Longest word in English

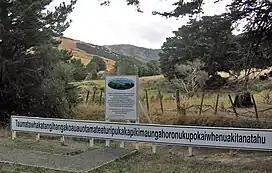
The sign at

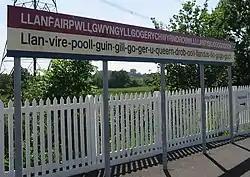
The station sign at in North Wales

The longest officially recognized place name in an English-speaking country is (85 letters), which is a hill in New Zealand (see the signpost photo on this page). The name is in the Māori language. There are several variant spellings of the name, including some that are longer. In Māori, the digraphs "ng" and "wh" are each treated as single letters.